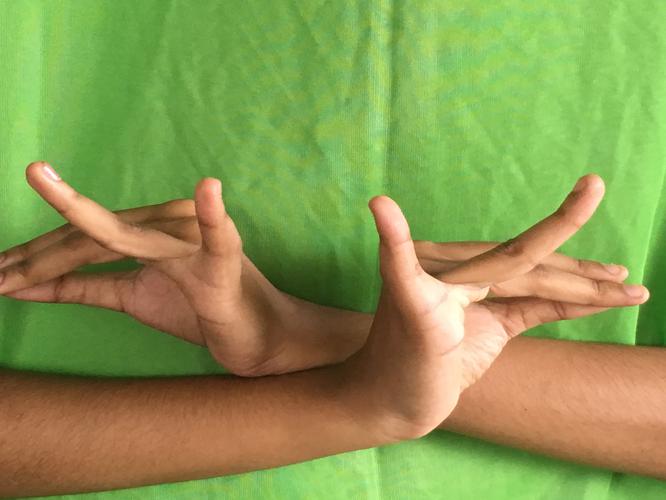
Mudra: Katakavardhana
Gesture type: double_hand